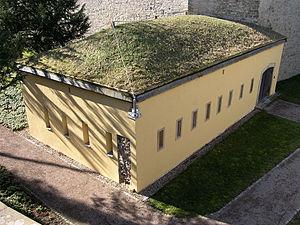
Une toiture végétale également appelée toiture végétalisée, toit végétalisé, toit vert ou plus scientifiquement PCVH est une toiture aménagée en toit-terrasse ou penthouse appartement, recouverte de végétation, alternative à des matériaux couramment utilisés, comme les tuiles, le bois ou les tôles.